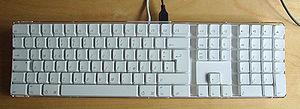
Les claviers Apple sont les claviers d'ordinateur conçus par Apple. Ils étaient tout d'abord intégrés puis sont devenus externes à partir du premier Macintosh de 1984.